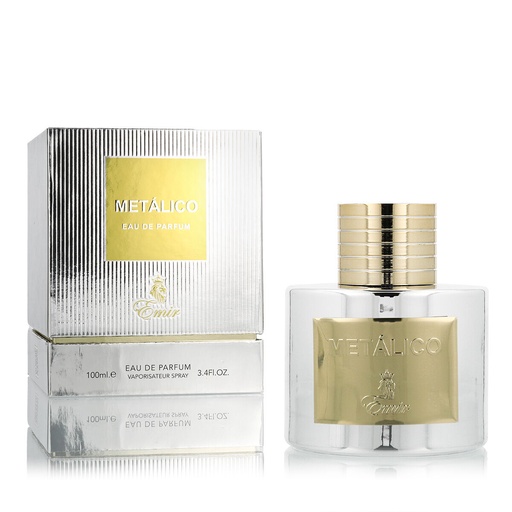
Women's Perfume Emir Metalico EDP 100 ml
Brand: Emir
Let the 100% original Women's Perfume Emir Metalico EDP 100 ml surprise you and boost your femininity using this exclusive women's perfume with a unique, personal scent. Discover the 100% original Emir products ! Important information: The packaging of the product may vary in its design, depending on the manufacturer's advertising promotions or the time of year. The different packaging is kept until the stock runs out. Type: EDP (Eau de Parfum) Gender: Lady Type of fragrance: EDP Fragrance Name: Metalico Capacity: 100 ml From 34,99 / 100ml
Category: Health & Beauty > Personal Care > Cosmetics > Perfumes & Colognes > Eaux de Parfum